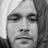
Emotion: sad